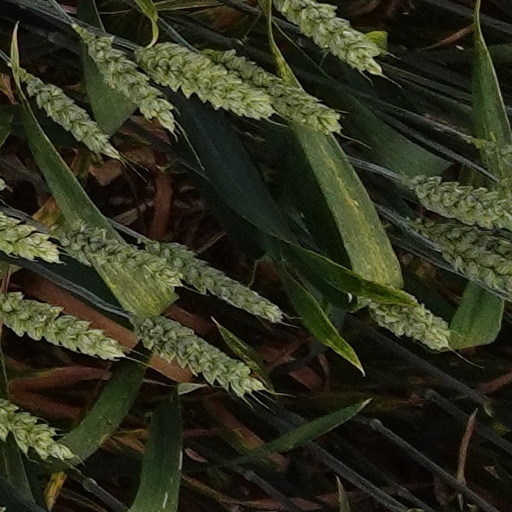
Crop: wheat